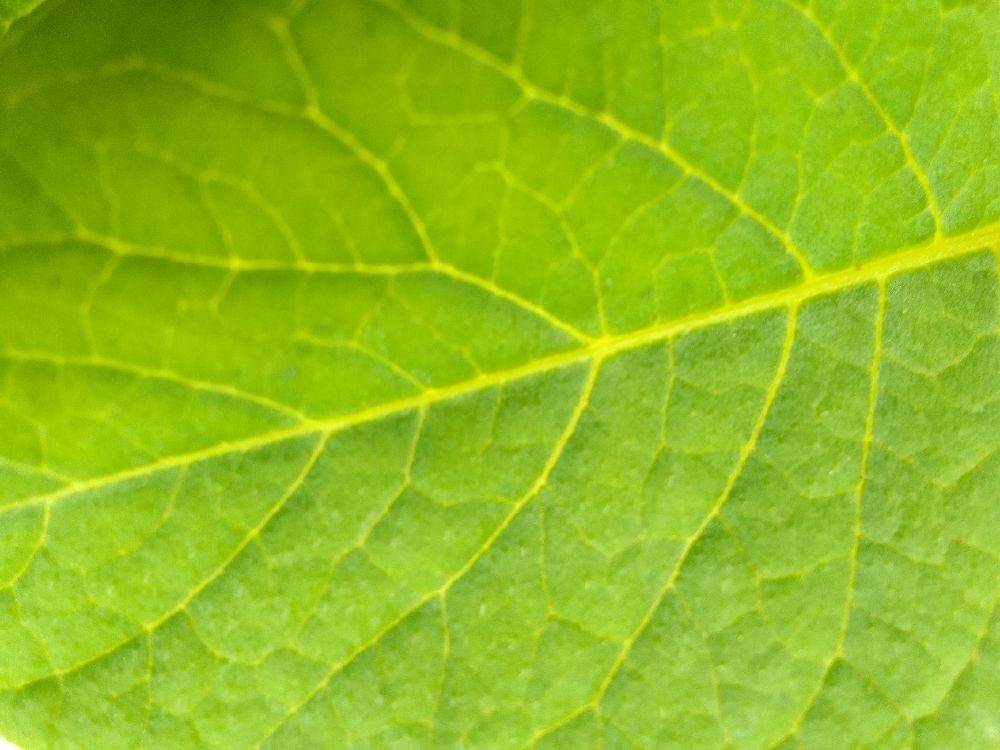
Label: Healthy